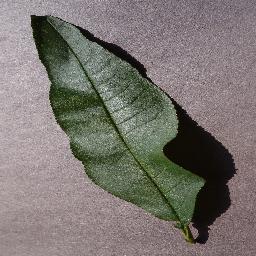
Label: Peach___healthy